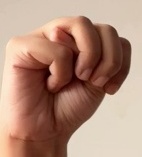
ASL sign: M